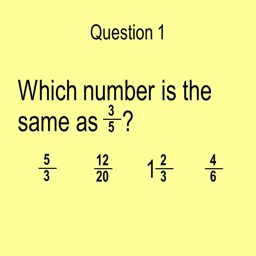
which number is the same as 1